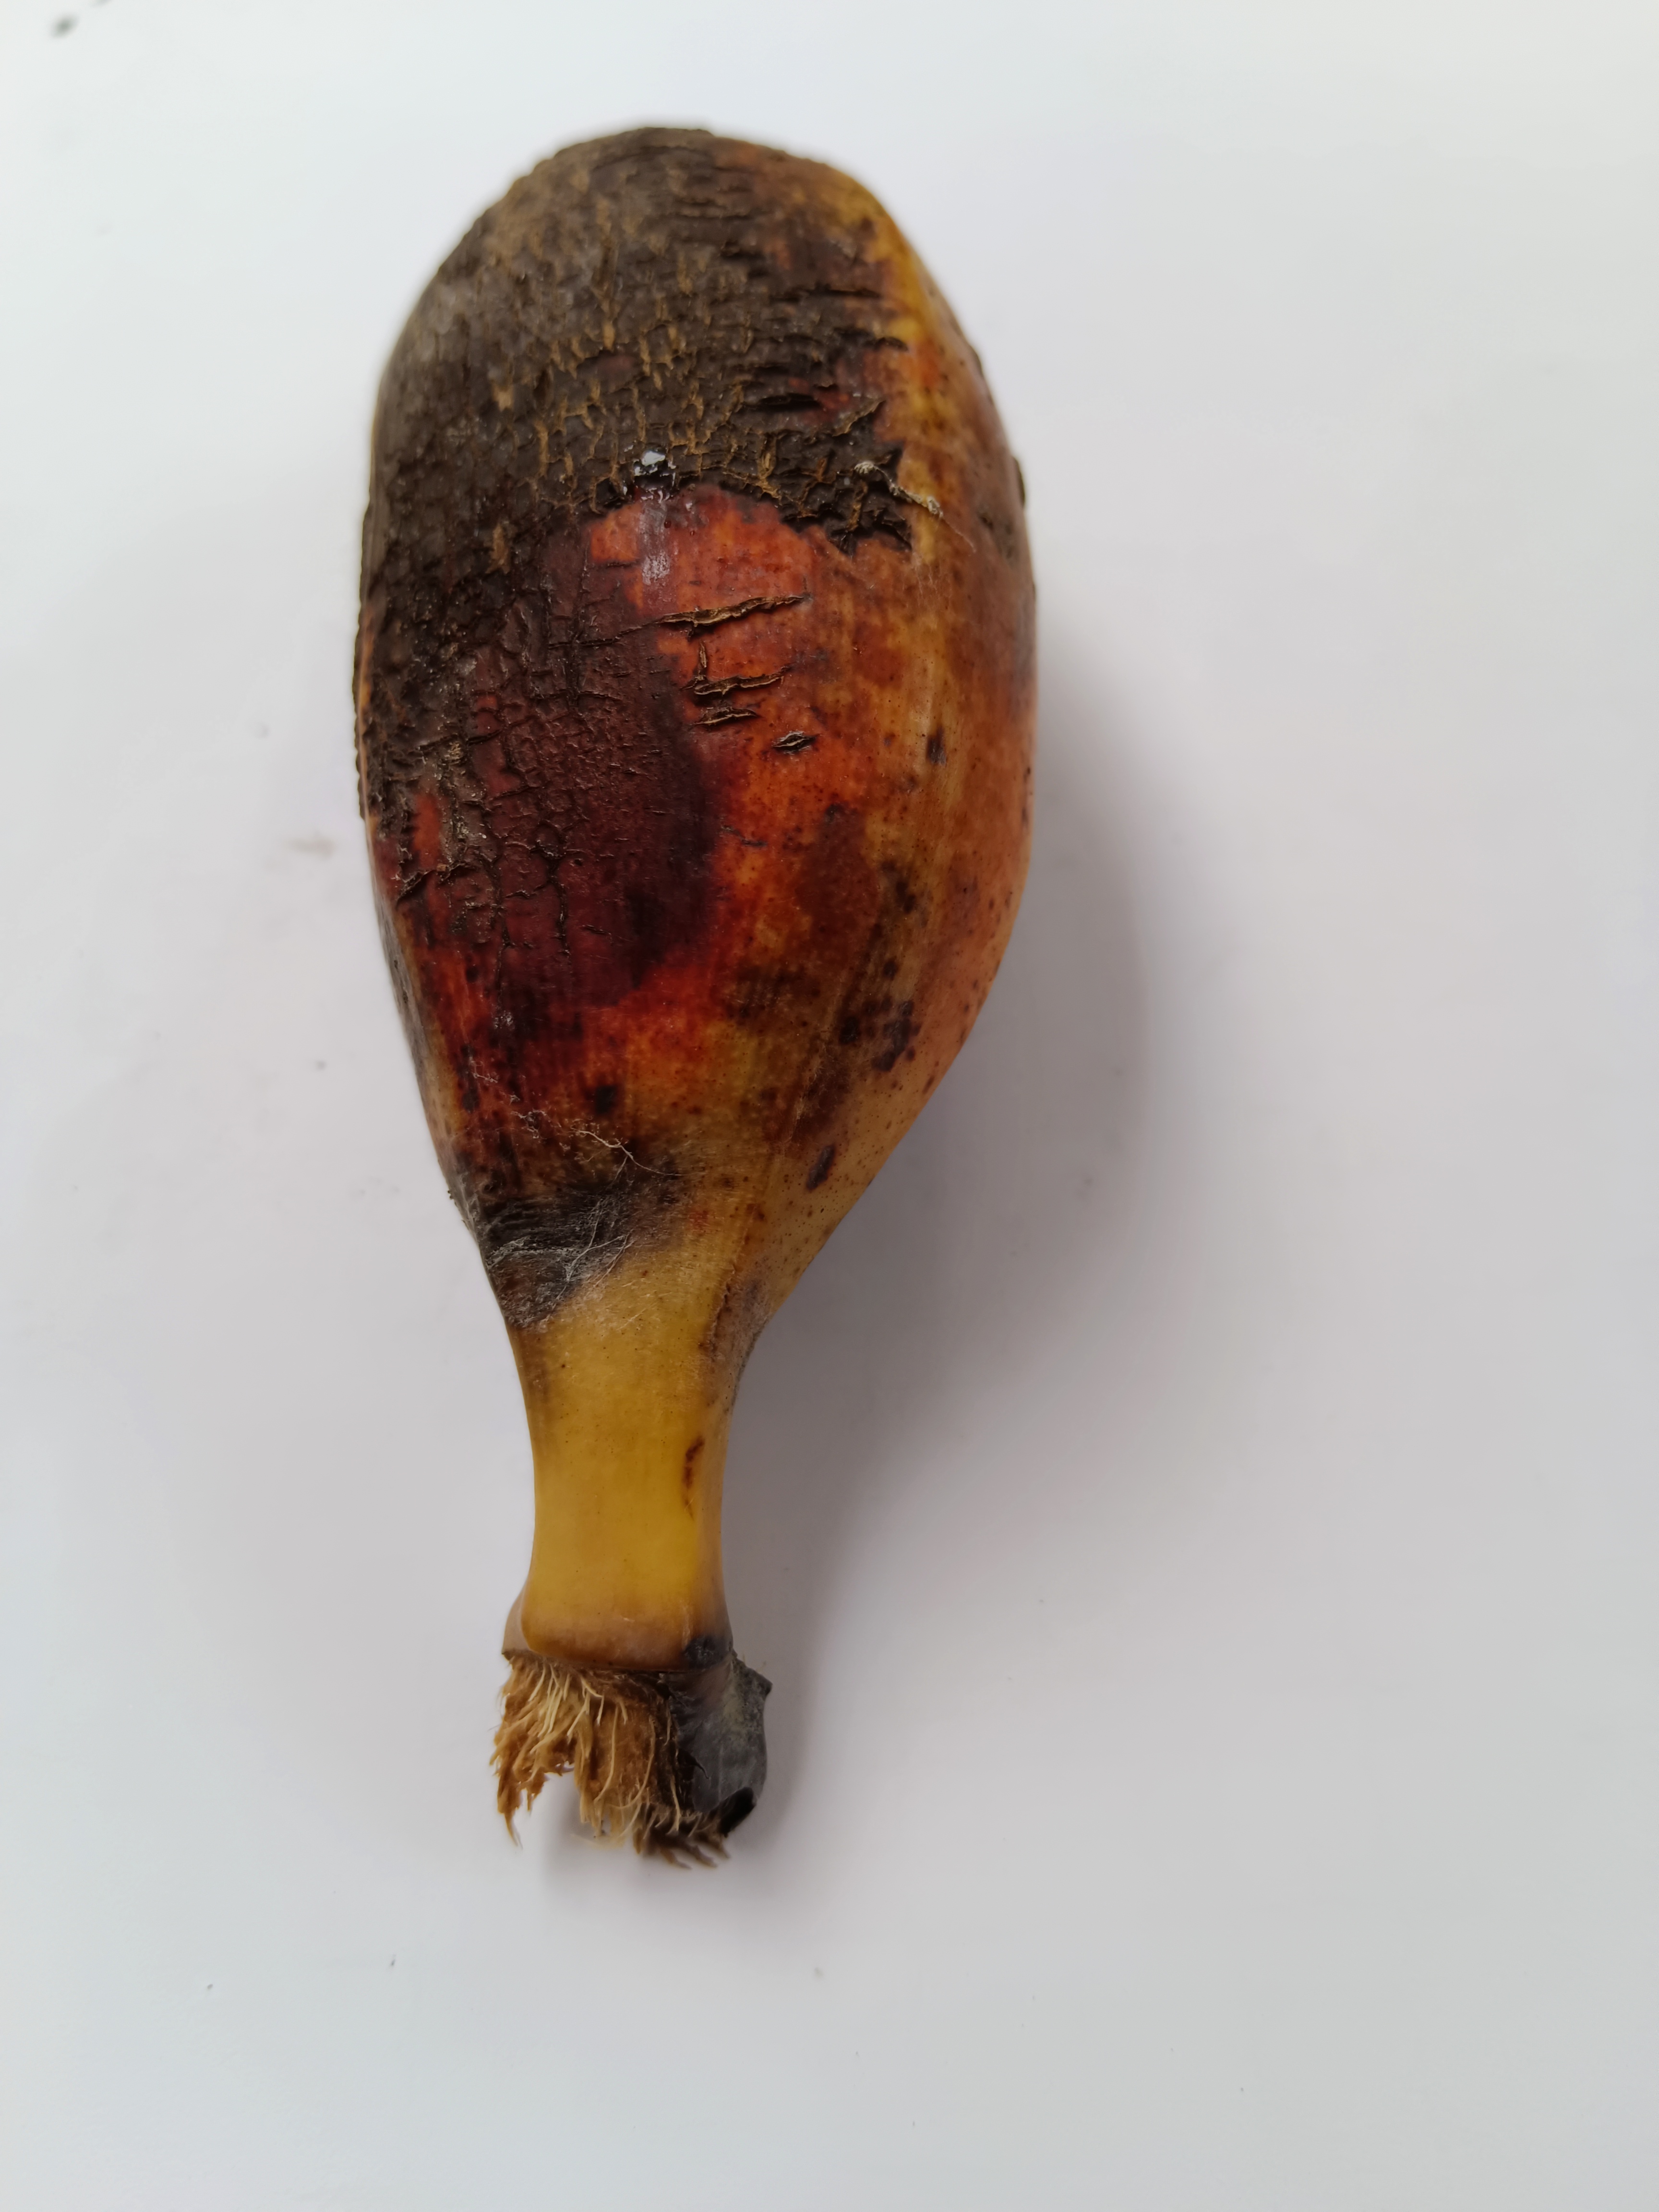
Banana variety: Bichi